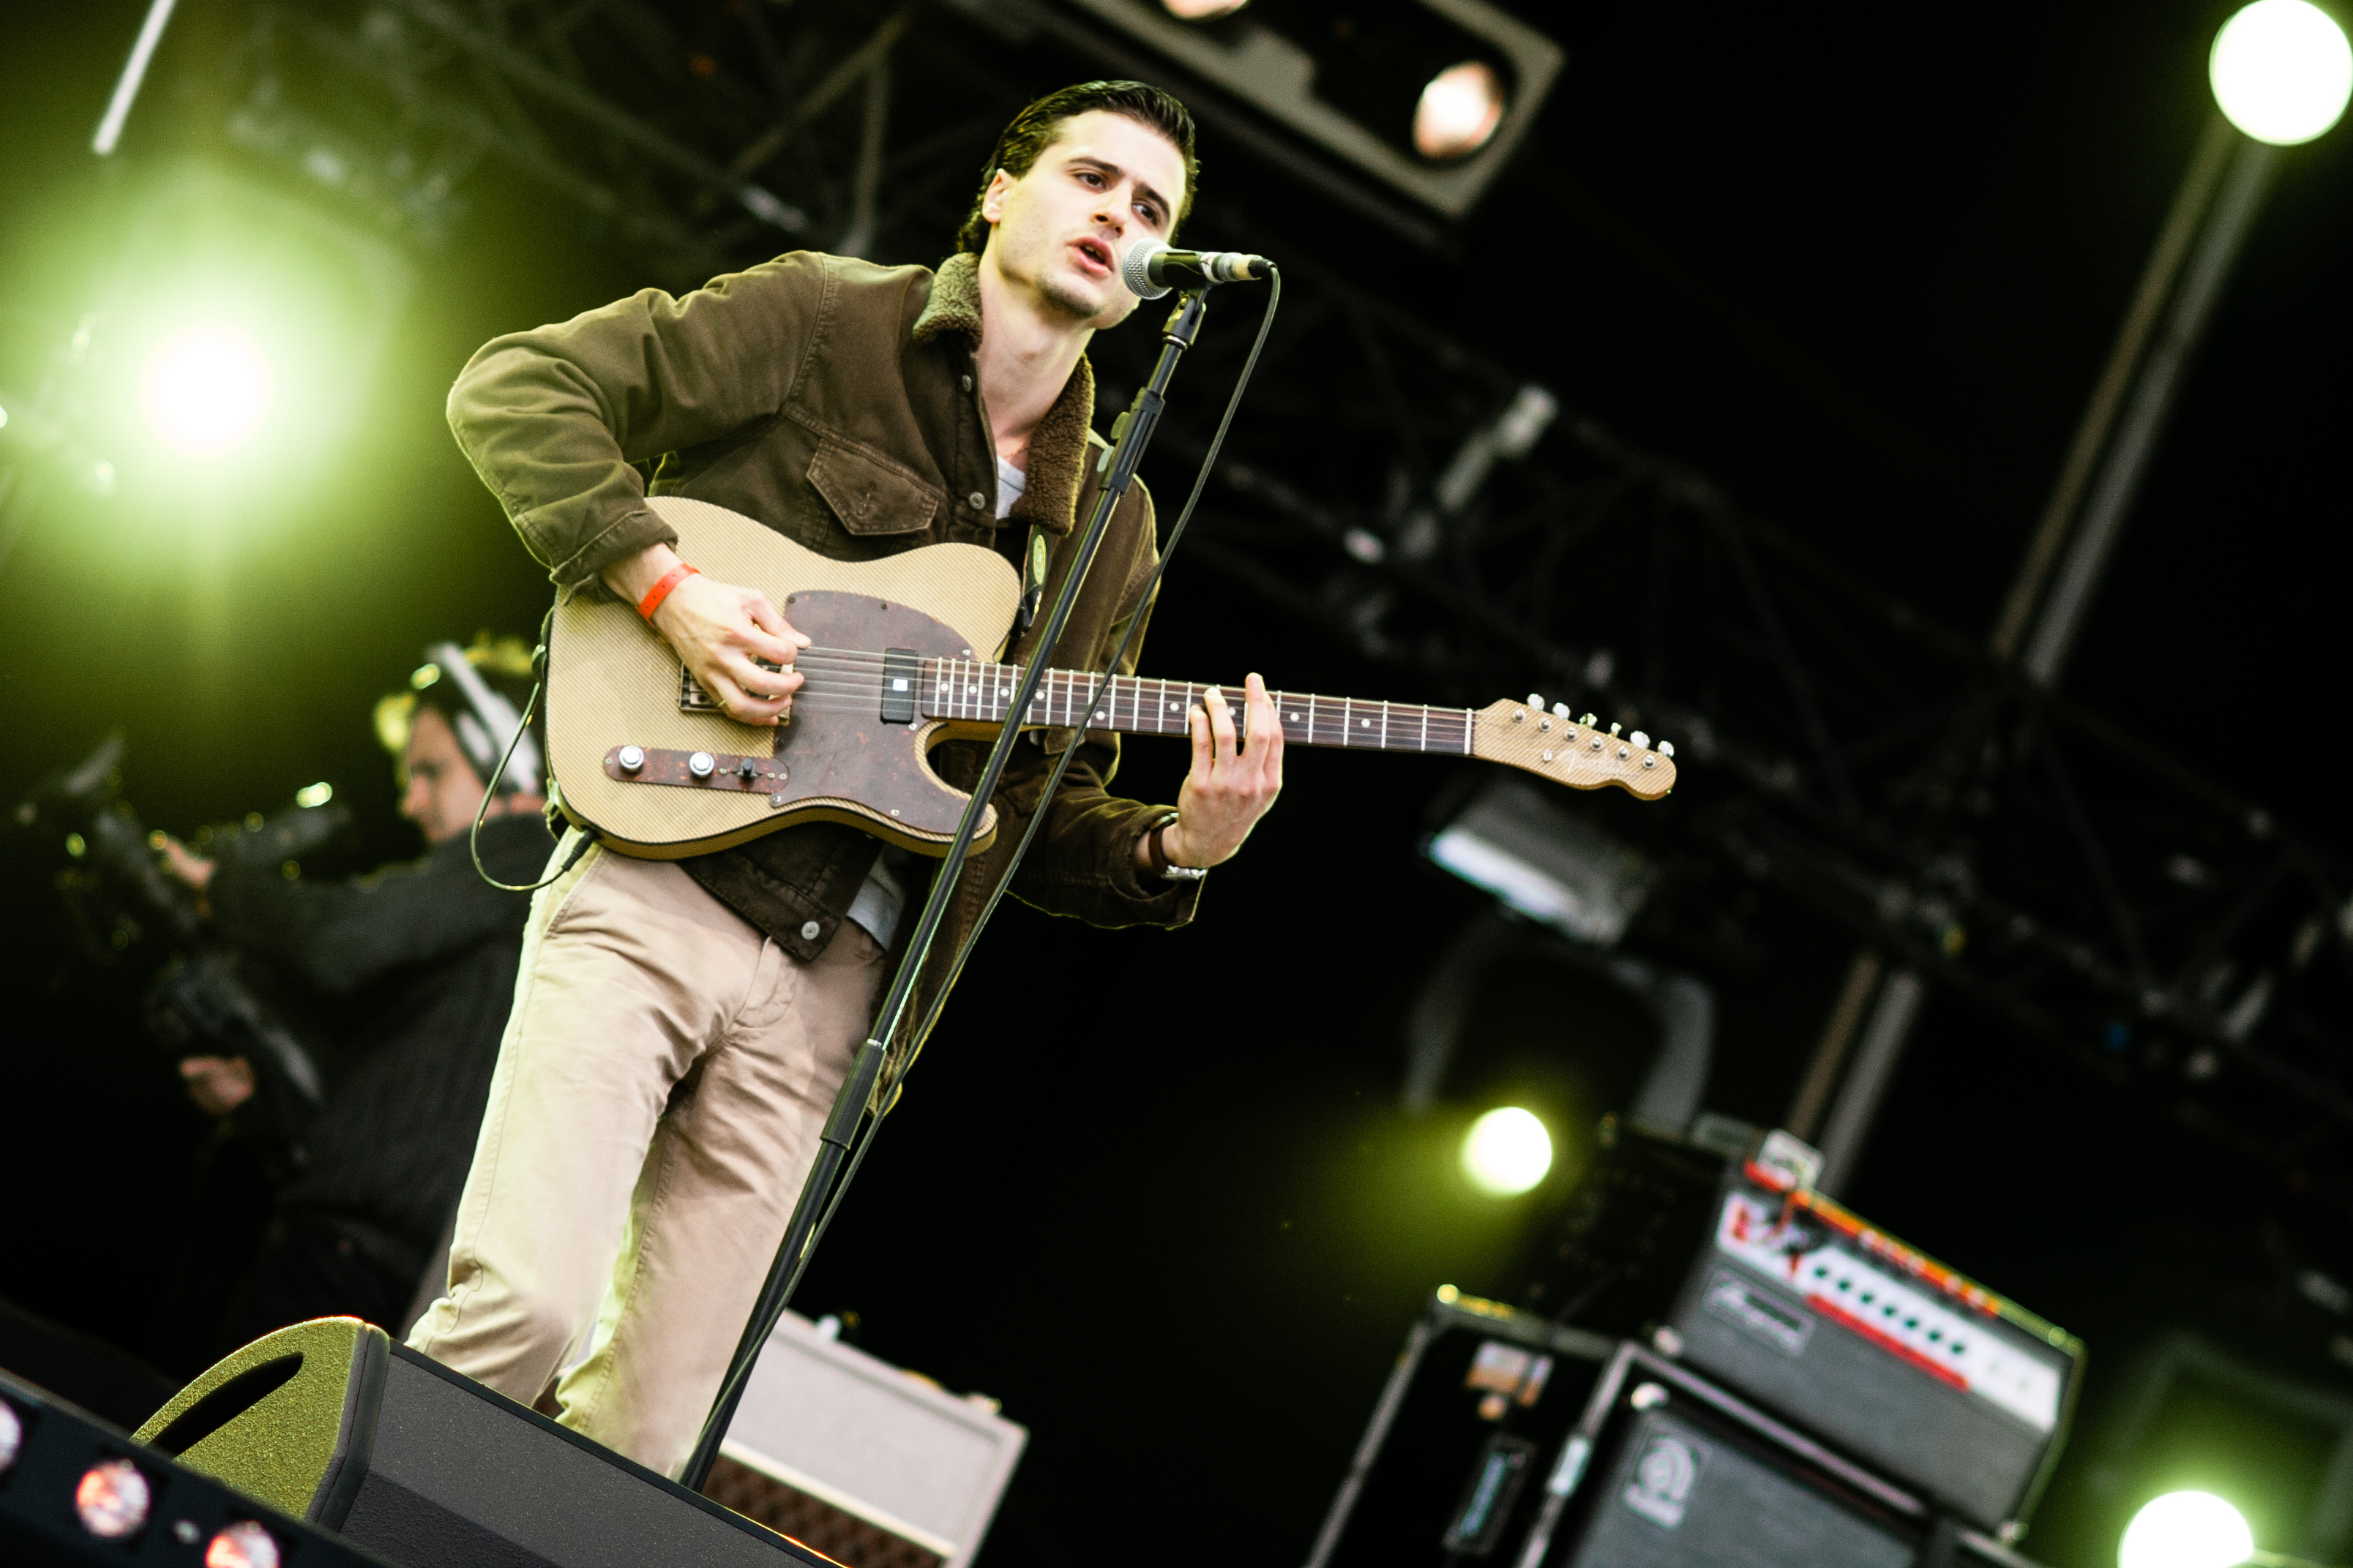
music, guitar, concert, live, canon, musician, festival, 40d, gig, stage, 2012, fete, humanit, bb, brunes, bbbrunes, ftehuma, performance, bassist, singing, guitarist, drums, drummer, entertainment, performing arts, singer songwriter, rock concert